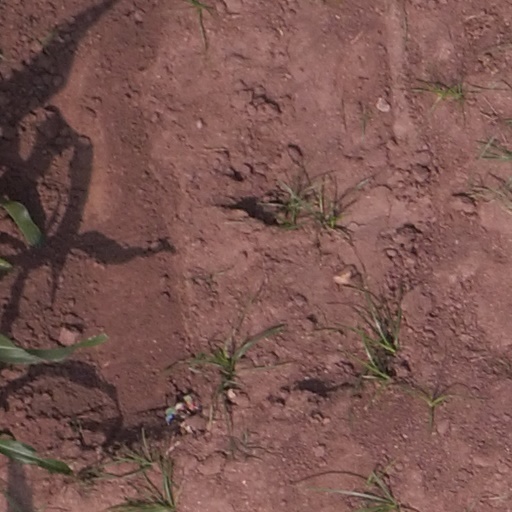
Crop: maize; corn